Cubic function

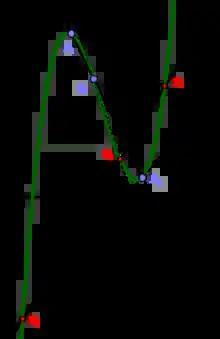
The points , , and (in blue) are collinear and belong to the graph of . The points , , and (in red) are the intersections of the (dotted) tangent lines to the graph at these points with the graph itself. They are collinear too.

The tangent lines to the graph of a cubic function at three collinear points intercept the cubic again at collinear points. This can be seen as follows.